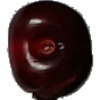
Label: cherry